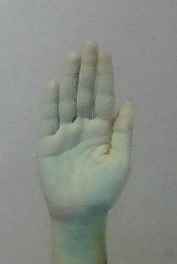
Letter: seen